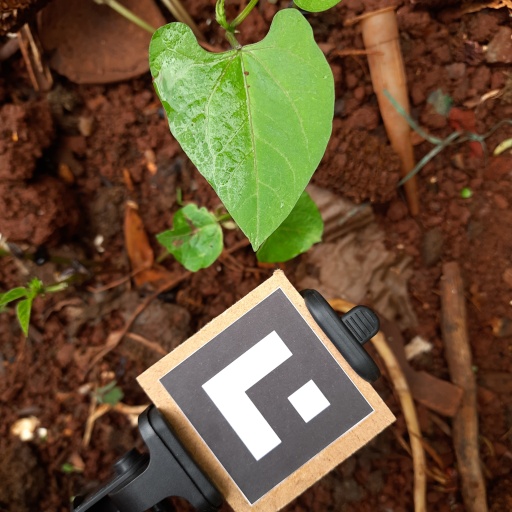
Observations: flat surface, no eating holes, with water drops, with soild dust, under shade